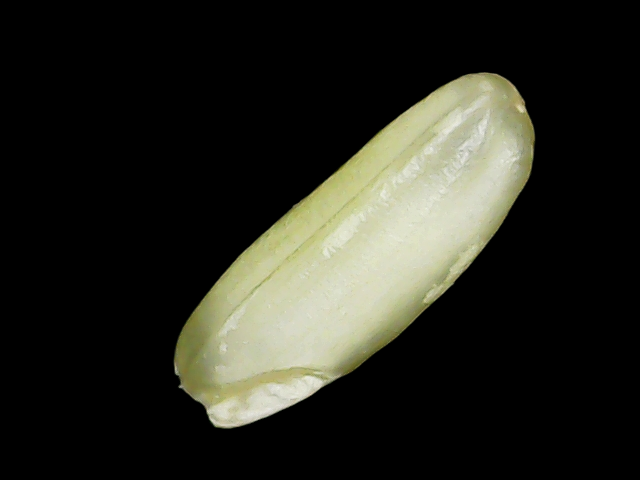
Rice variety: Binadhan23